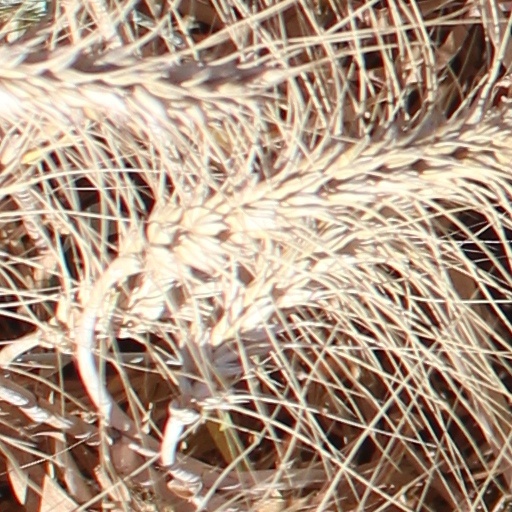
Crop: wheat